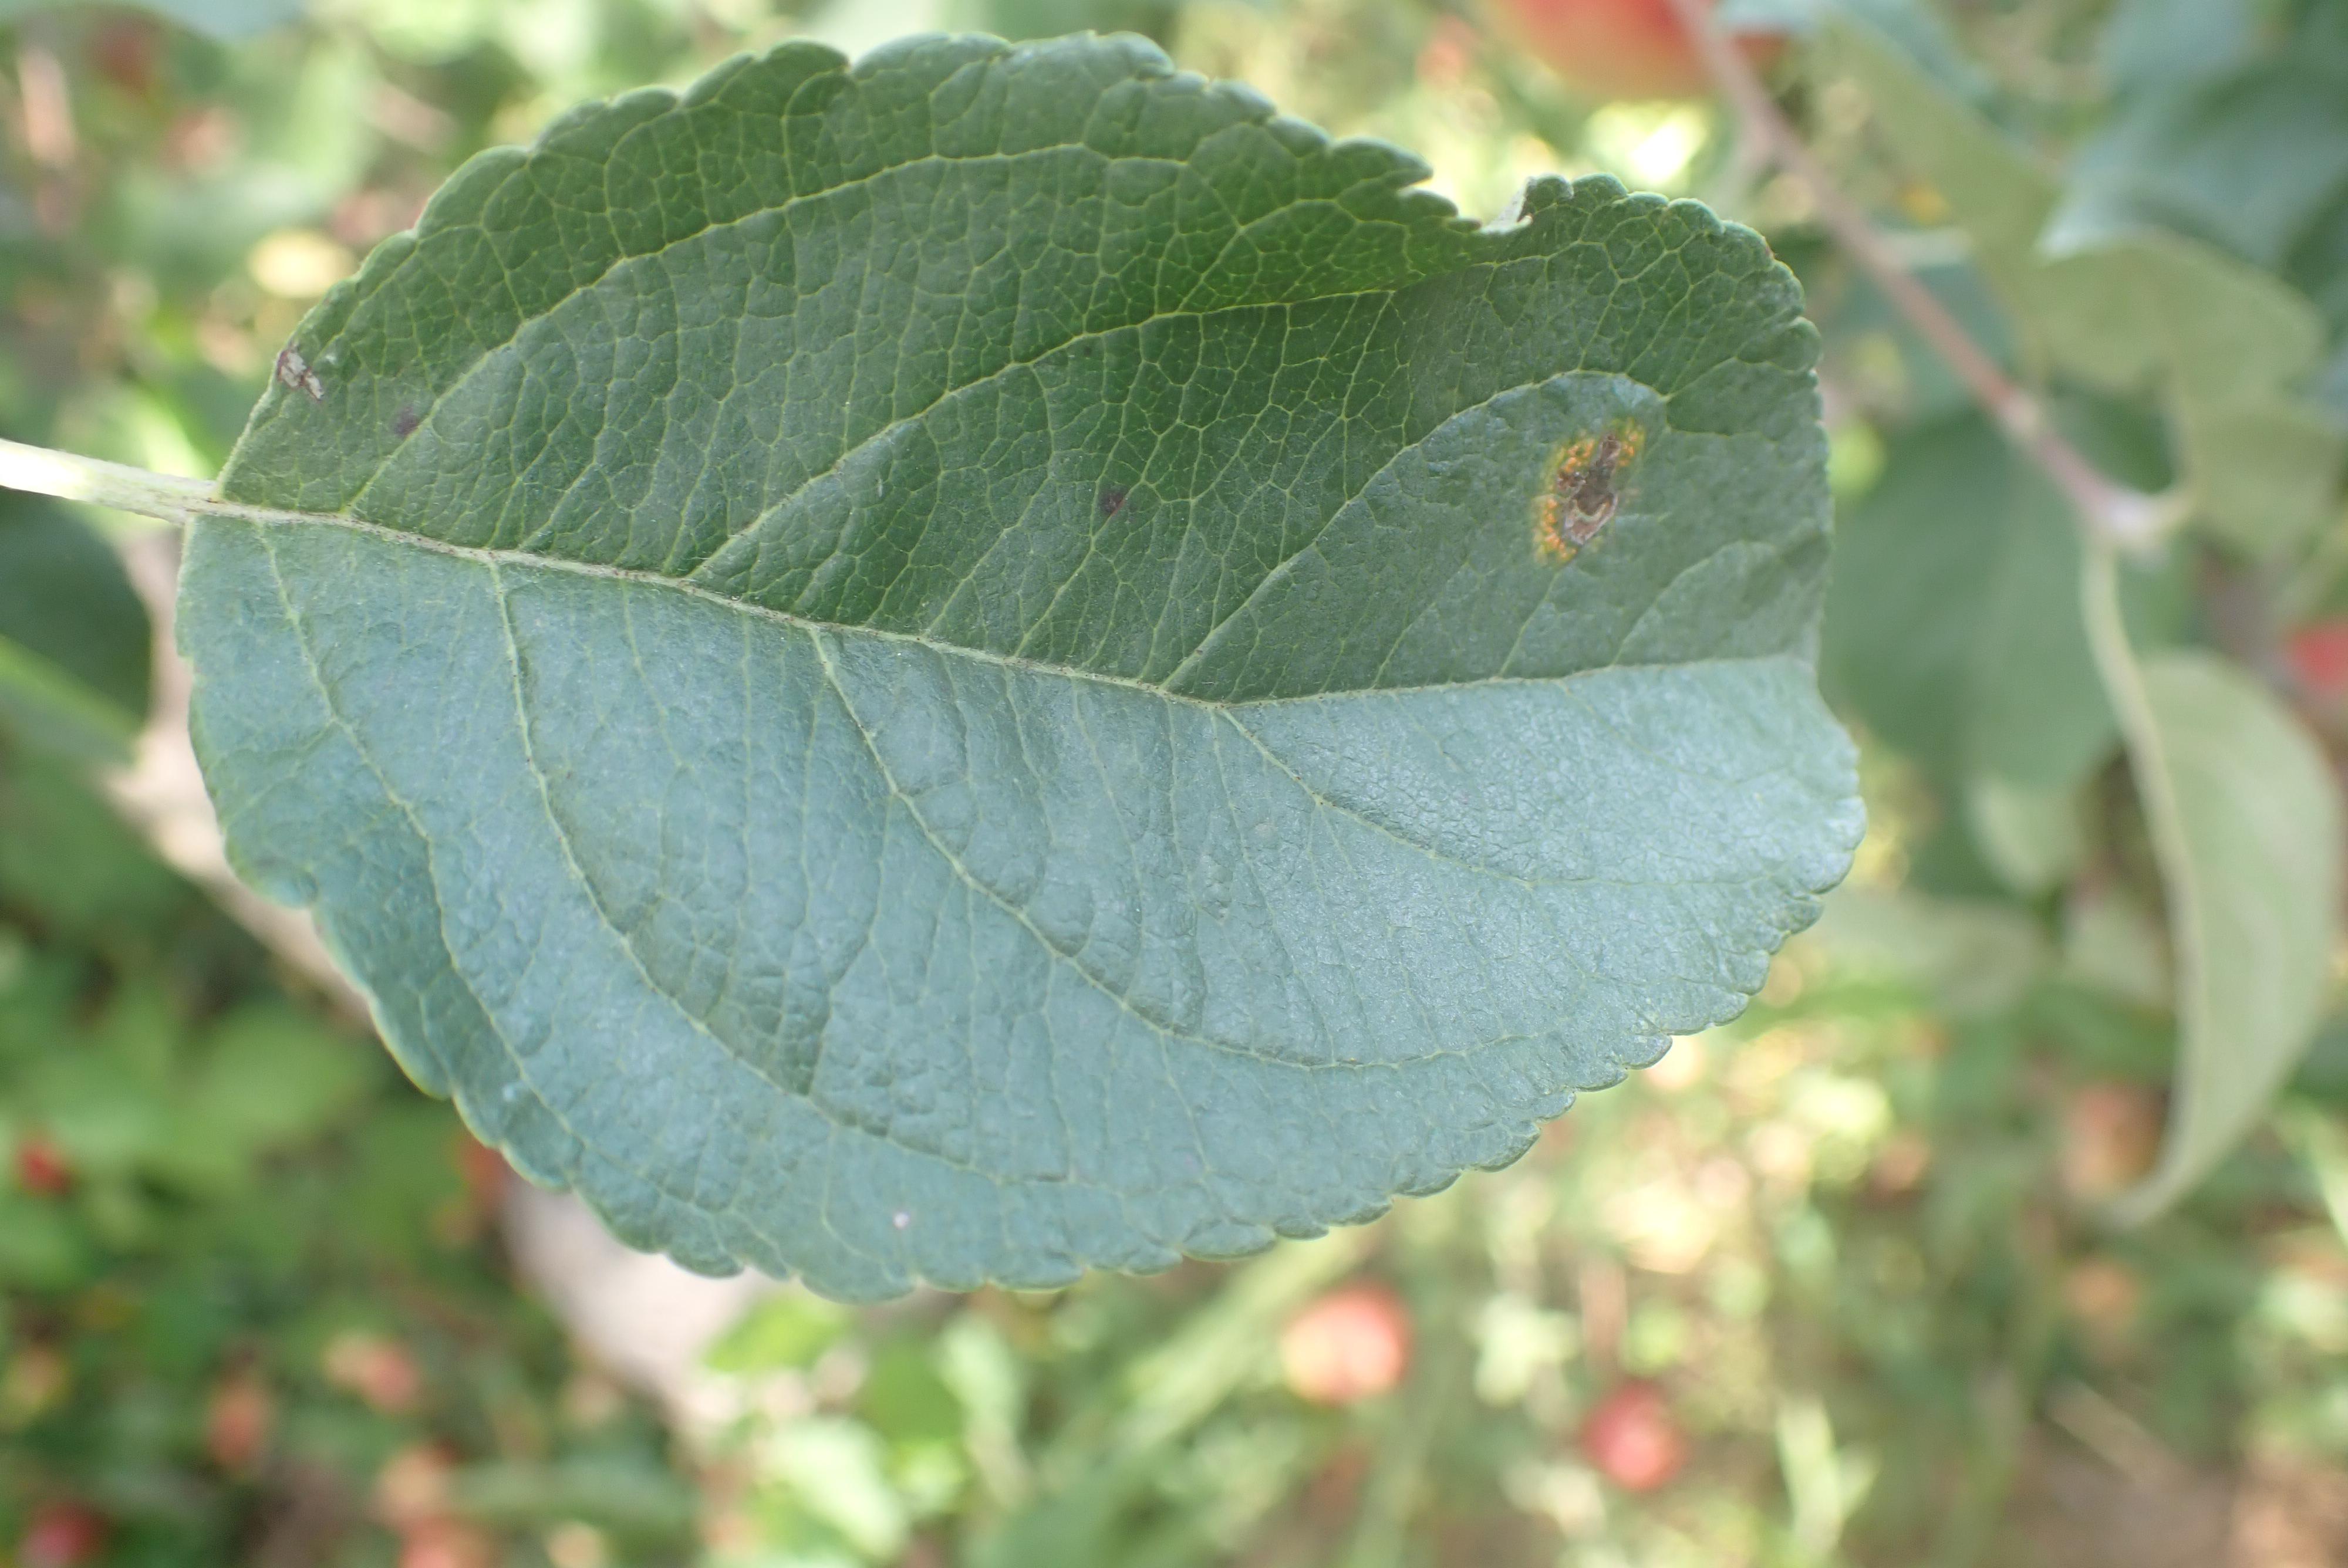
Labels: rust